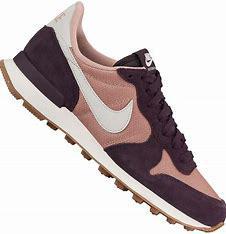
Brand: Nike
Model: Internationalist